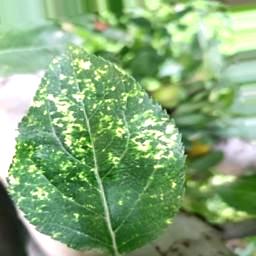
Label: Apple_Mosaic